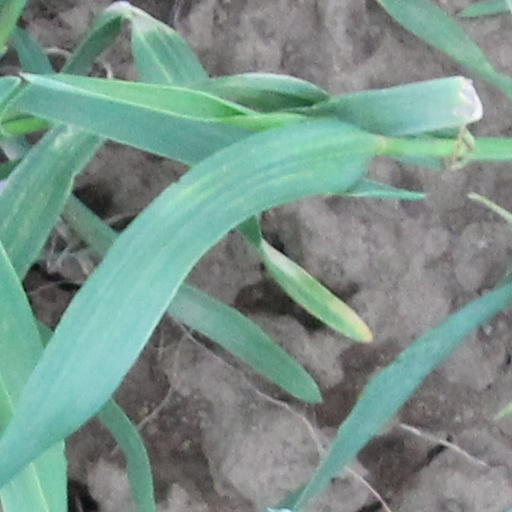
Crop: wheat